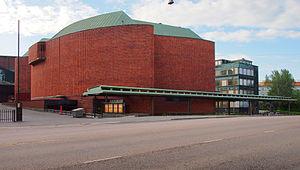
La Maison de la culture est un bâtiment situé à Helsinki en Finlande.